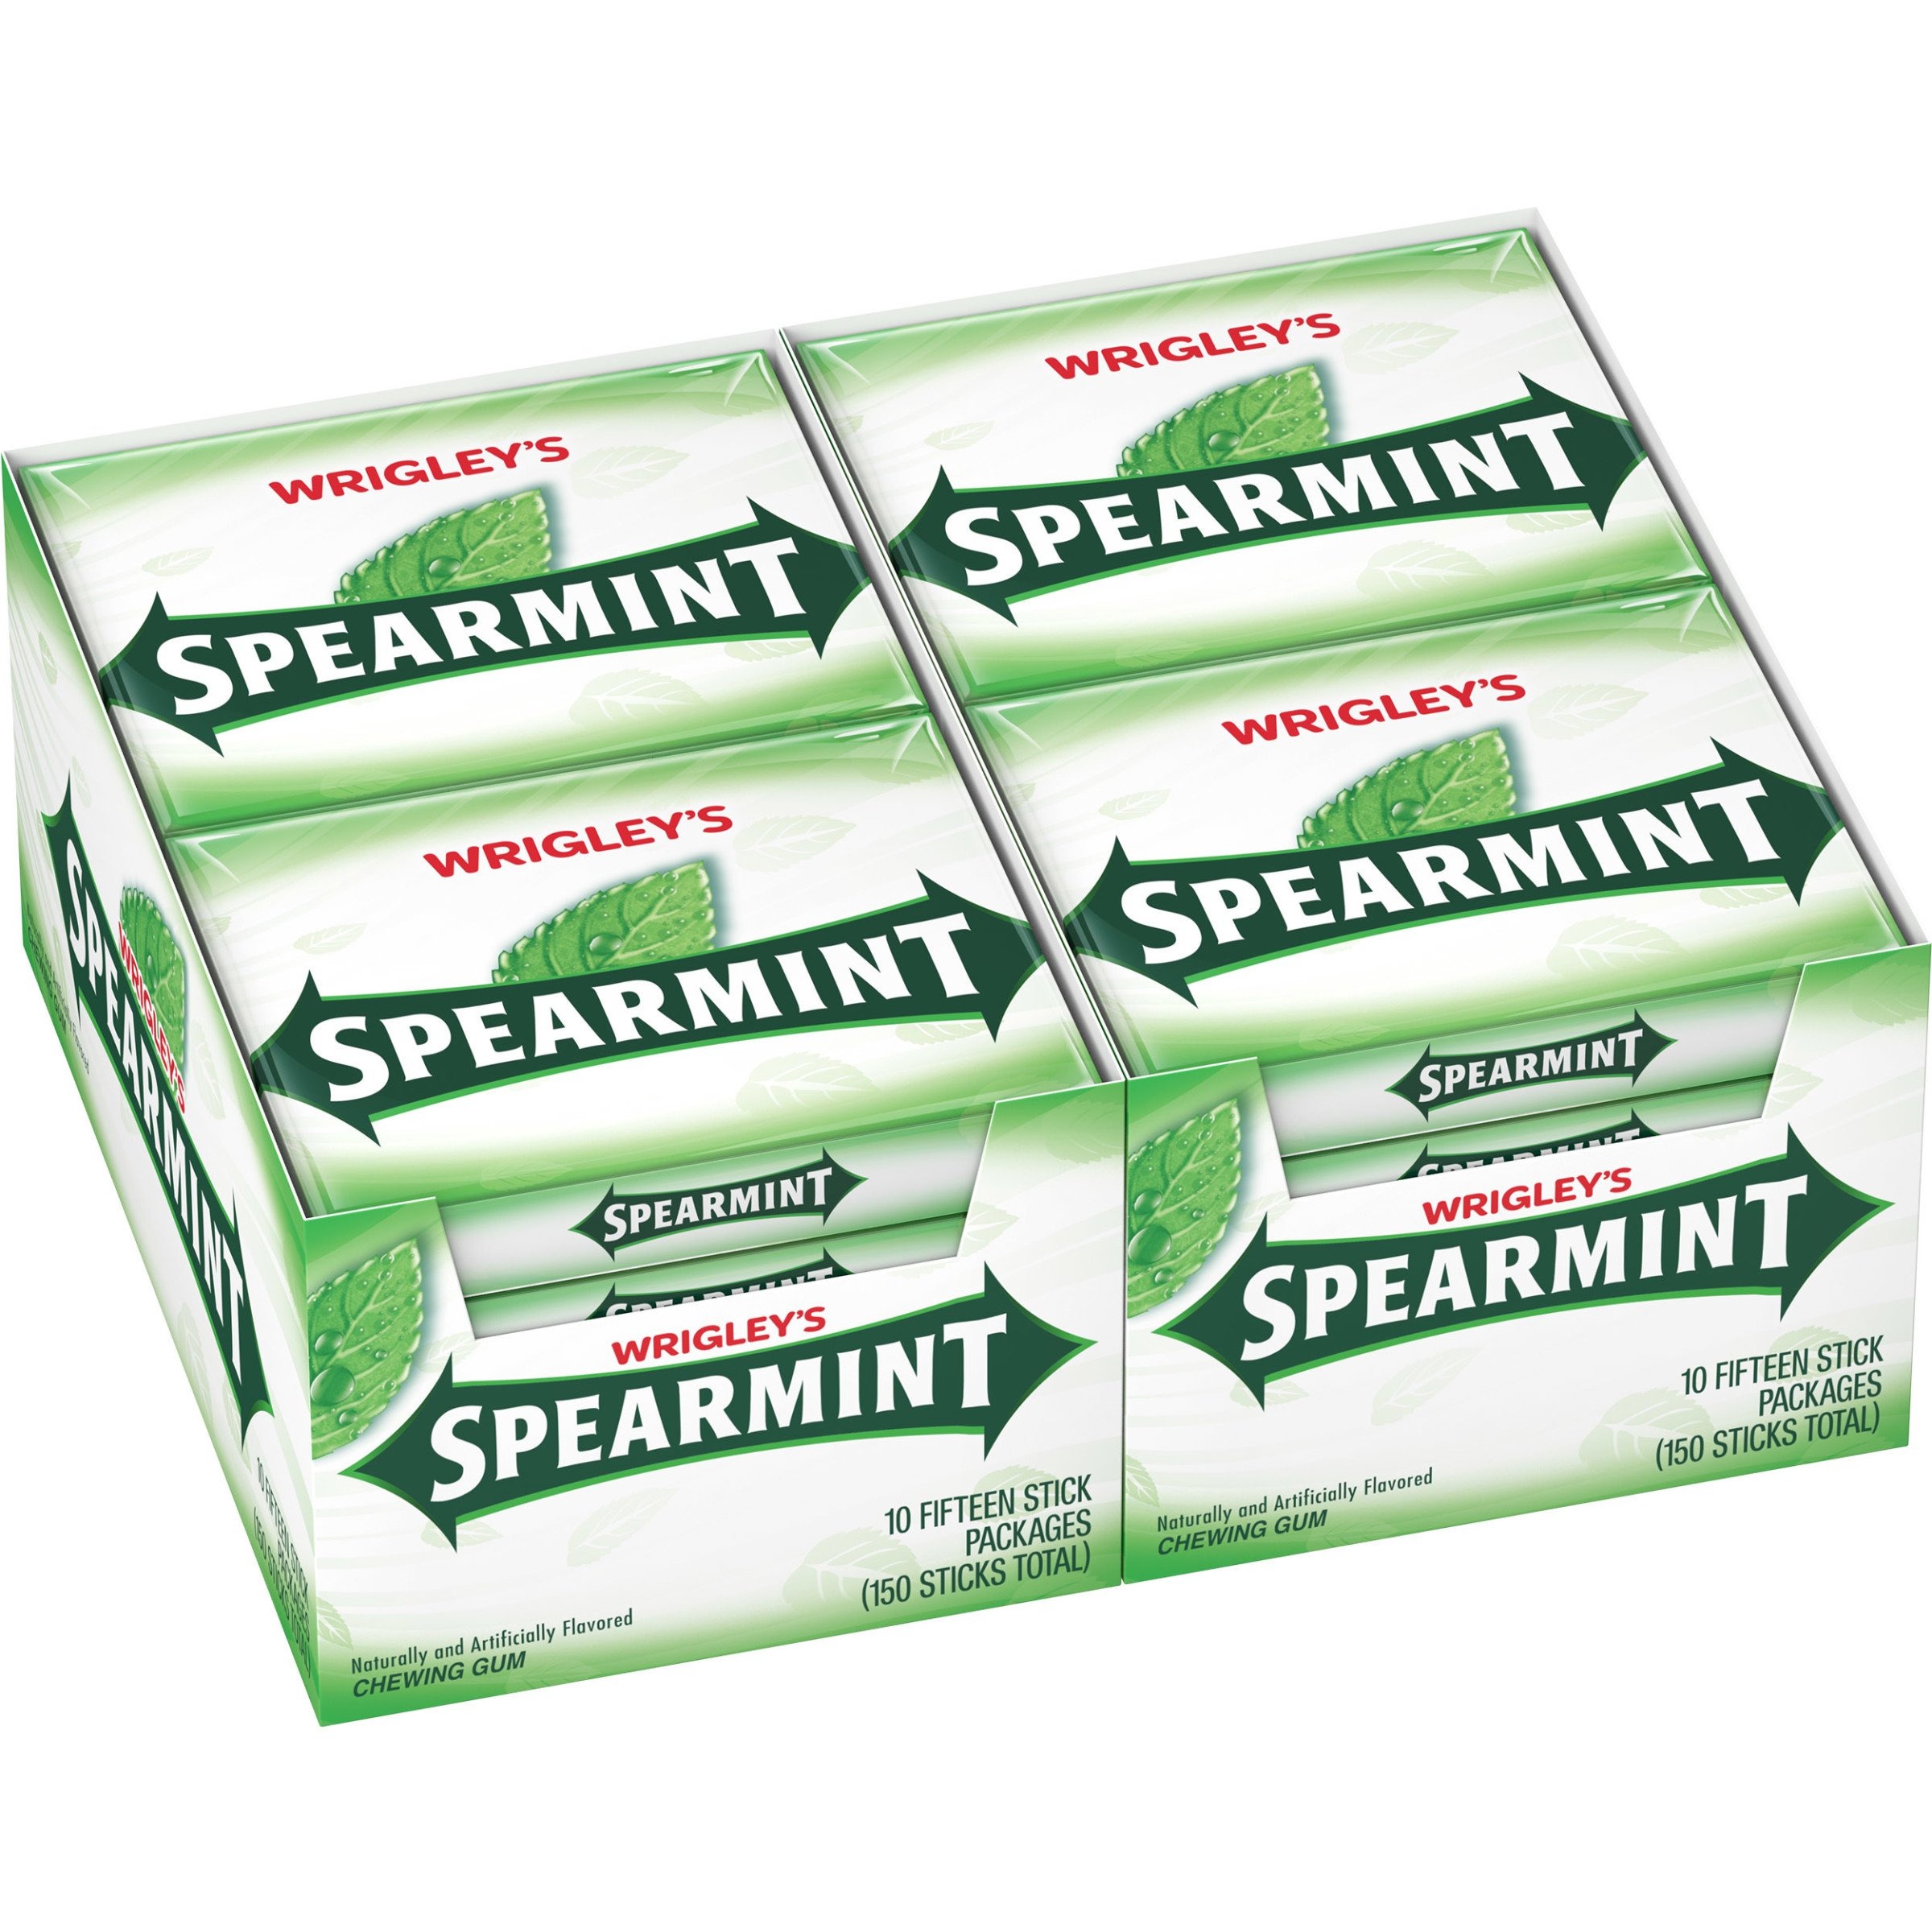
Item Name: Wrigley's Spearmint Chewing Gum, 15 Count (Pack of 20)
Bullet Point 1: Wrigley's Spearmint chewing gum has the class minty taste you know and love.
Bullet Point 2: The great spearmint taste has been providing refreshment for over 100 years.
Bullet Point 3: Package includes 20 individual packs
Value: 300.0
Unit: Count

Price: 18.95